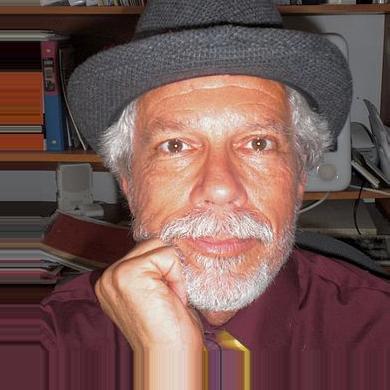
Age: 55